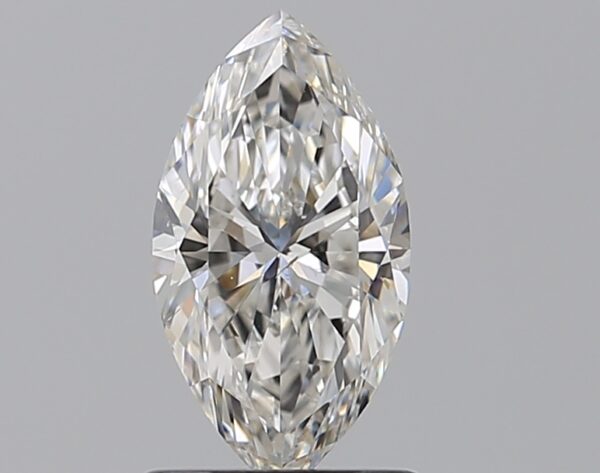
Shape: marquise
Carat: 1
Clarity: SI1
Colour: G
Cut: EX
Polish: EX
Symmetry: VG
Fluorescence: N
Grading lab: GIA
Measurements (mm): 9.63 x 5.15 x 3.3